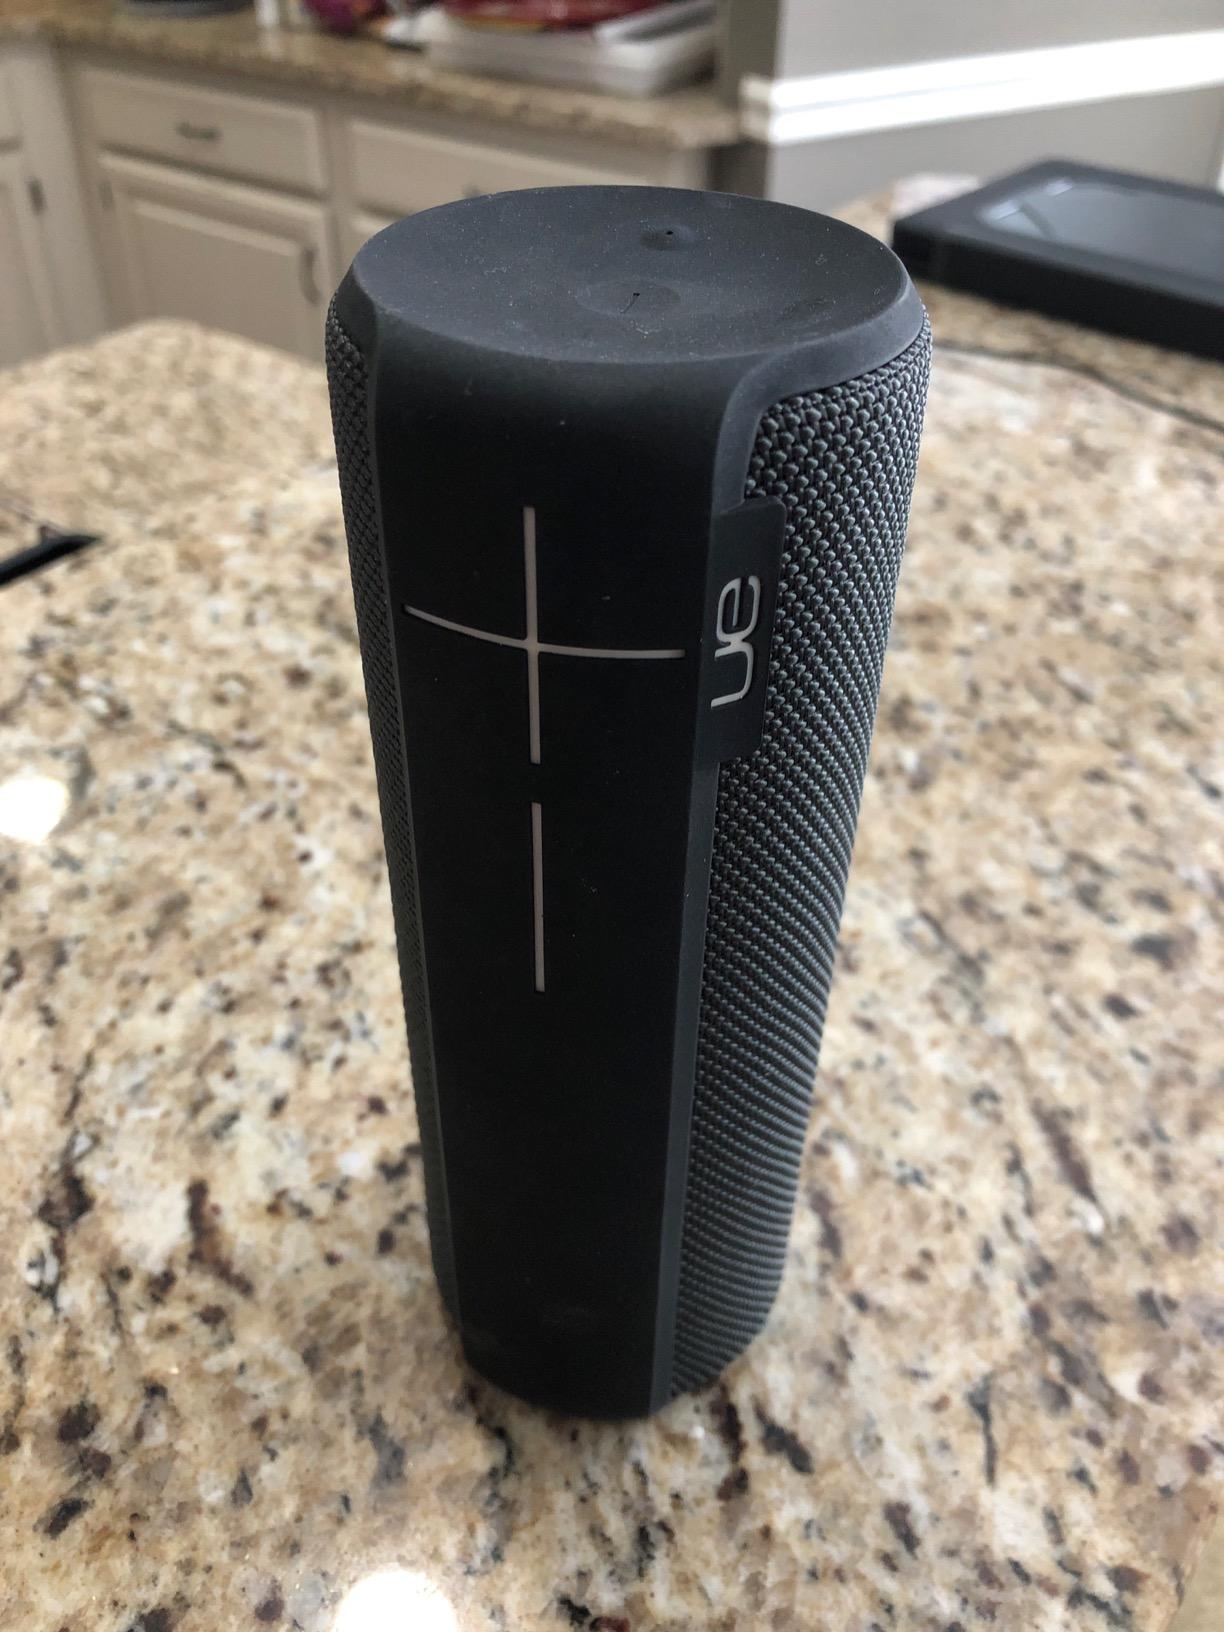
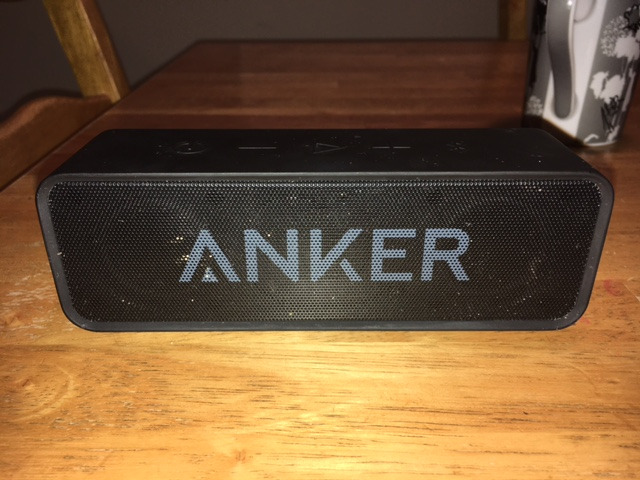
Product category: speaker
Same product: no